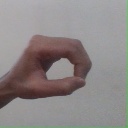
अक्षर: औ